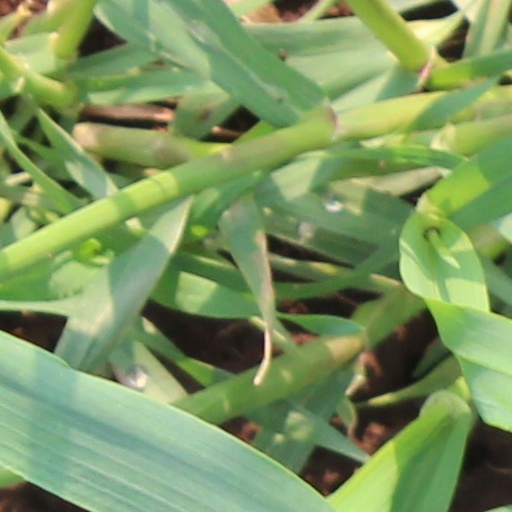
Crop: wheat